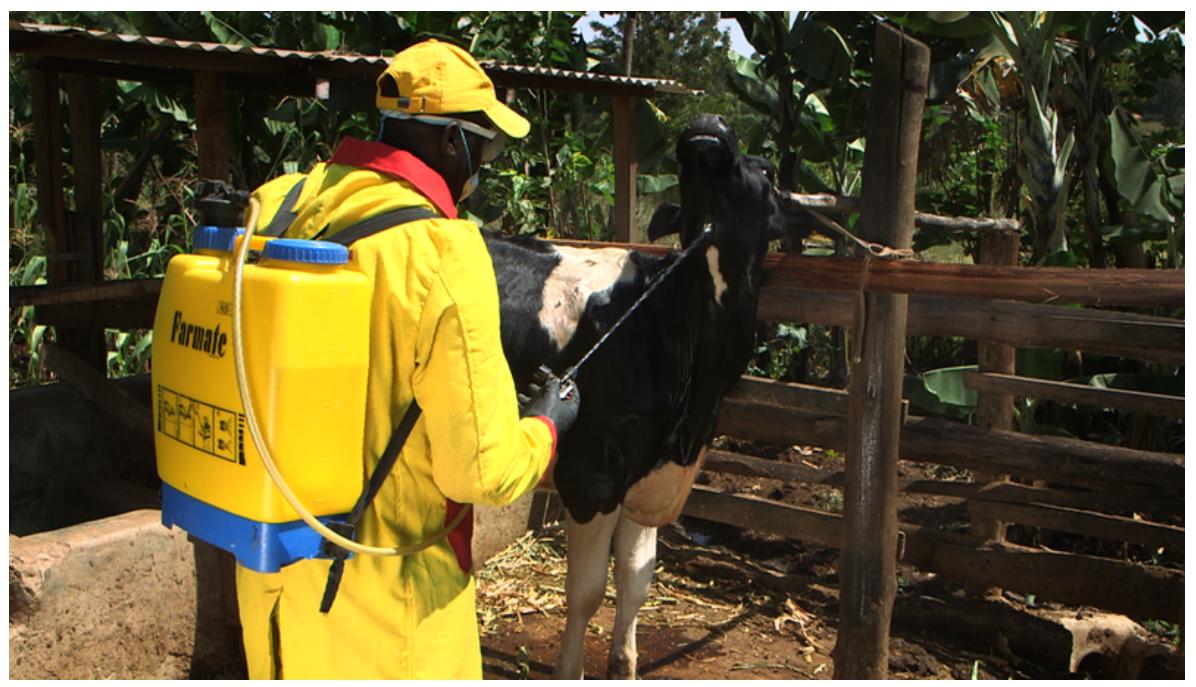
Huyu ni mkulima wa ng'ombe mkulima huyu anaonekana akiwa amevalia kabuti yake ya kazi pia kwenye mdomo wake anaonekana akiwa amevalia barakoa ili asiweze kupatwa na dawa.Kwenye mgongo wake anaonekana akiwa amebeba mtungi mtungi hii ina dawa dawa hizi anatumia kunyunyizia ng'ombe wake ili iweze kutoa vidudu kwenye ngozi yake.